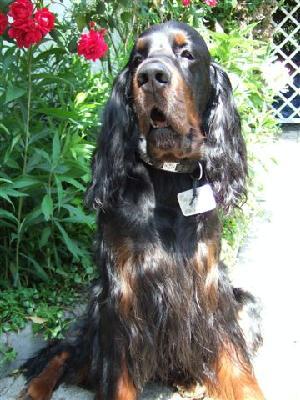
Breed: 228-n000085-Gordon_setter